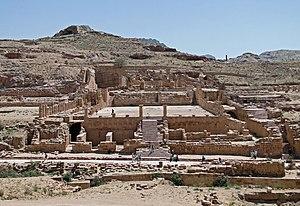
Le Grand Temple de Pétra en Jordanie